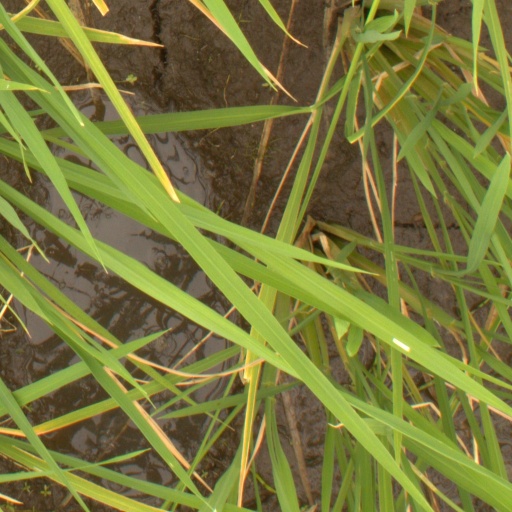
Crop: rice